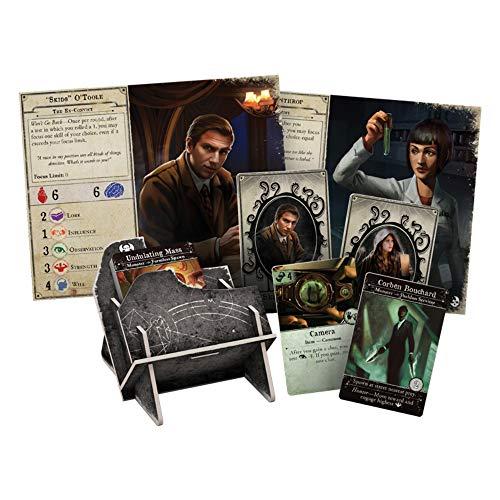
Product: The Dead of Night
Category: Toys & Games | Games & Accessories
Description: The first expansion for Arkham Horror.
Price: $47.99
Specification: ProductDimensions:8x8x1.5inches|ItemWeight:13.4ounces|ShippingWeight:1.23pounds(Viewshippingratesandpolicies)|ASIN:B07VZPSYCM|Itemmodelnumber:AHB04|Manufacturerrecommendedage:14yearsandup